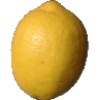
Label: lemon